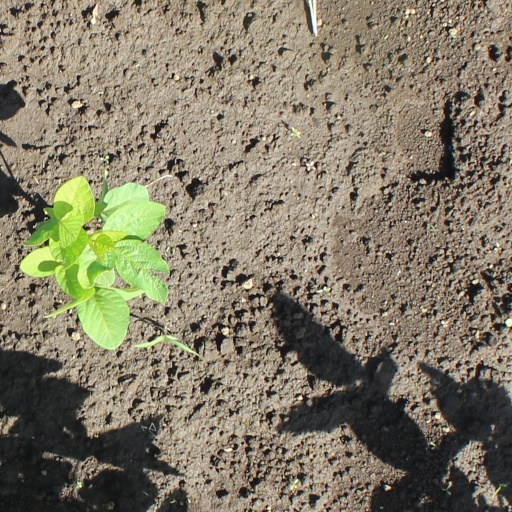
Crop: soybean